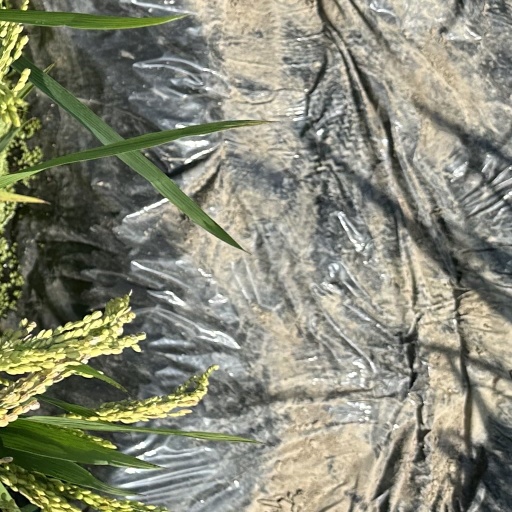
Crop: rice